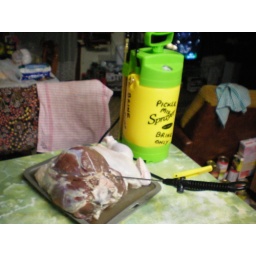
A great job to be done in our outer area, easier to clean up than a kitchen &amp;amp; floor